Yellow Line (Washington Metro)

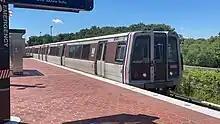
Yellow Line train arriving at in August 2022

In 2006, Metro board member Jim Graham and Washington, D.C. Mayor Anthony A. Williams proposed re-extending Yellow Line service to or even to . Suburban members of the board initially resisted the proposal. Through a compromise that also increased service on the Red Line, on April 20, 2006, the WMATA board approved a Yellow Line extension to the Fort Totten station during off-peak hours. An 18-month pilot program began on December 31, 2006, at a cost of $5.75 million to the District of Columbia. On June 26, 2008, due to the success of the 18-month trial, the Yellow Line was permanently extended to Fort Totten at all times except peak hours.